Robert Morris (lawyer)

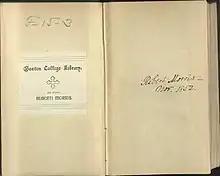
Morris bookplate and signature on his copy of J. A. Carnes's "Journal of a Voyage from Boston to the West Coast of Africa" (Boston, 1852). Morris Collection, John J. Burns Library, Boston College.

Morris was a book collector, and the extant part of his library is held by the John J. Burns Library (over 90 in number) and the Law Library (2 books) at Boston College. The Morris family had a strong relationship with Boston College in its earliest days. These books went to Boston College either after Morris's death in 1882, his widow Catharine's death in 1895, or both. His law books, mentioned in his will, have not been located.